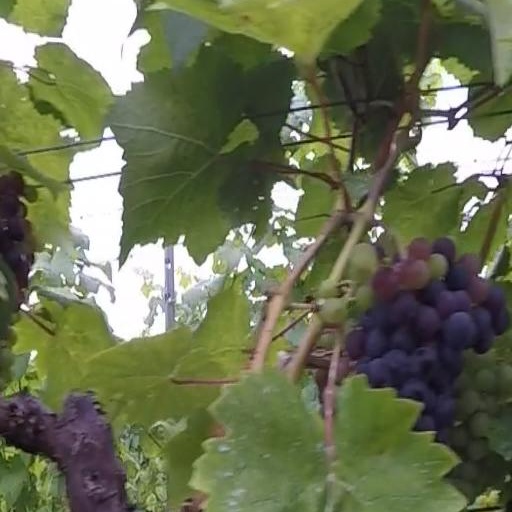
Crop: grape